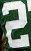
Number: 2